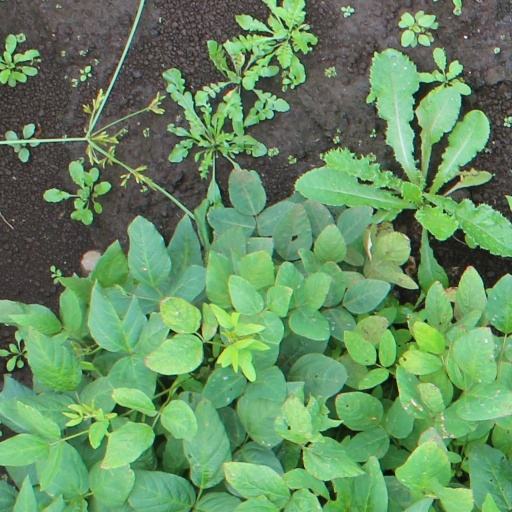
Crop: soybean